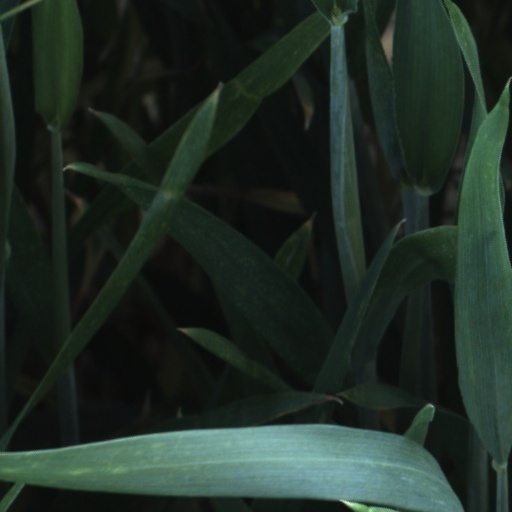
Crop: wheat